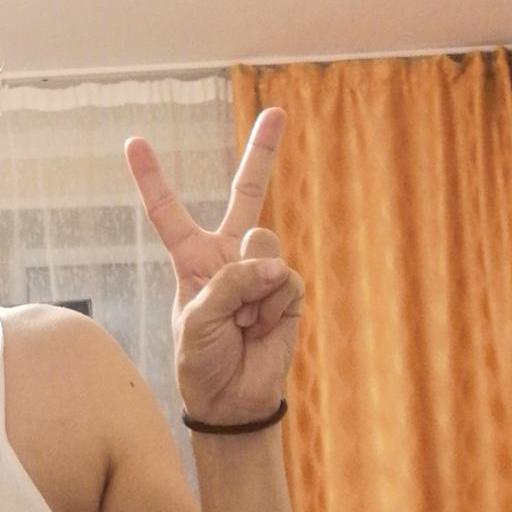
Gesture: peace